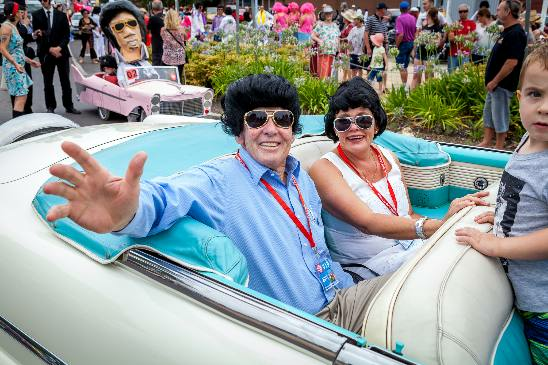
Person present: Yes